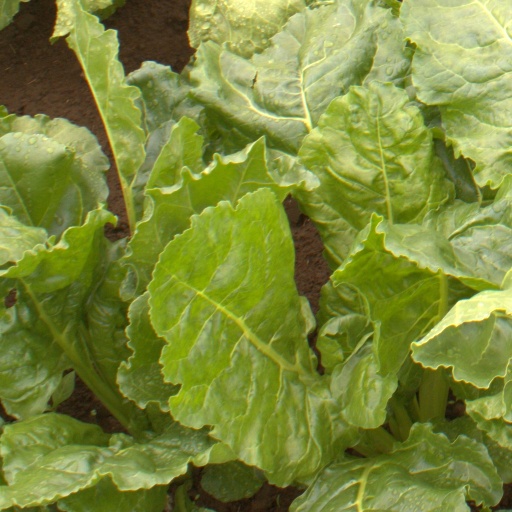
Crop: sugar beet